Assault on Tobruk

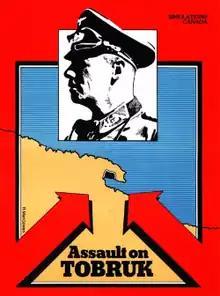
Cover of SimCan boxed set, with art by Rodger B. MacGowan, 1980

Assault on Tobruk, subtitled "Rommel Triumphant, 20 June 1942," is a board wargame published by Simulations Canada in 1980 that simulates the North African Battle of Tobruk during World War II. Compass Games later reissued a new edition of the game.